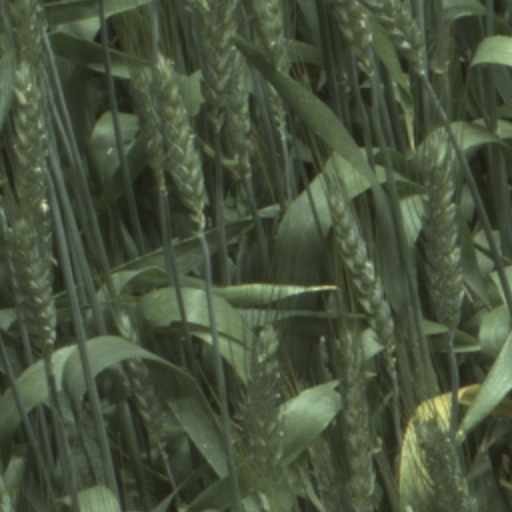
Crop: wheat